Alchemy (film)

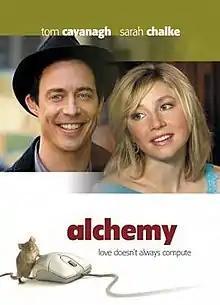

Alchemy is a 2005 film written and directed by Evan Oppenheimer and starring Tom Cavanagh and Sarah Chalke. It premiered at the Tribeca Film Festival in 2005. The film did not have a wide release in movie theaters, so its big public premiere was on television, on ABC Family on October 7, 2005.